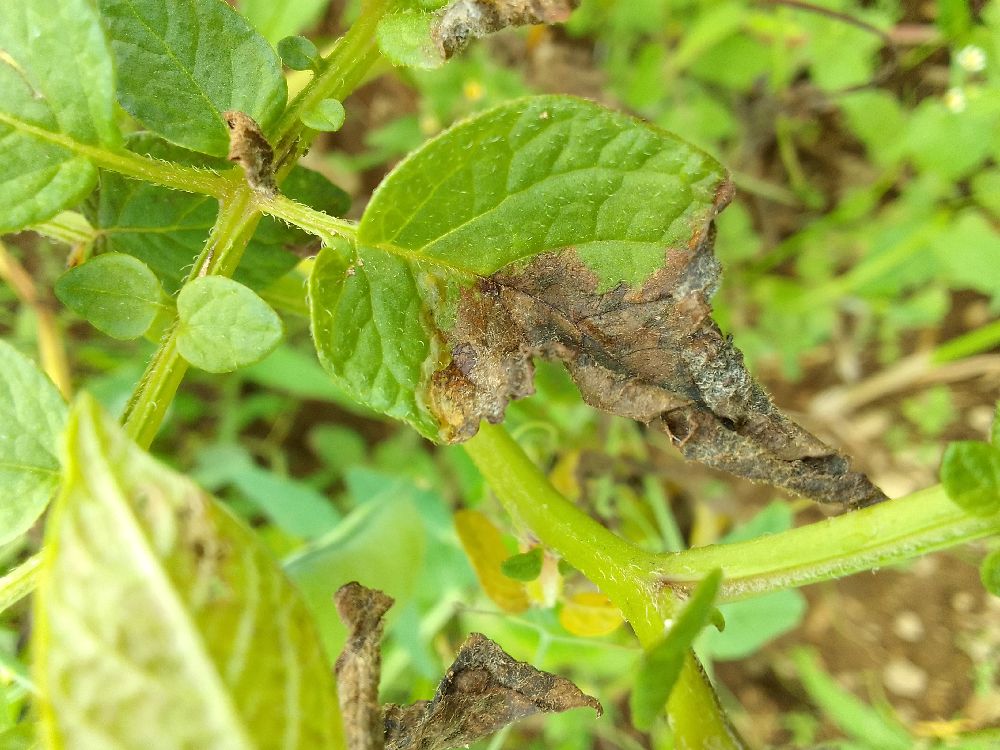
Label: Late blight